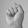
ASL letter: S